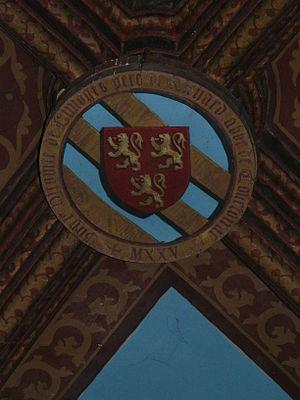
La clé de voûte du chœur de l'église Saint-Martin, Savignac-les-Églises, Dordogne, France. Représentation du blason de Guy Ier, vicomte de Limoges, père de Richard, abbé de Tourtoirac (en 1025)
Savignac-les-Églises est une commune française située dans le département de la Dordogne, en région Nouvelle-Aquitaine.